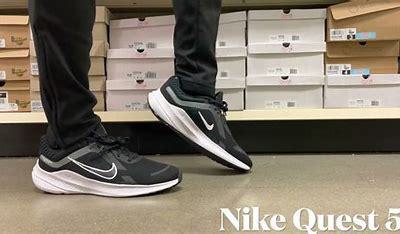
Brand: Nike
Model: Quest 5